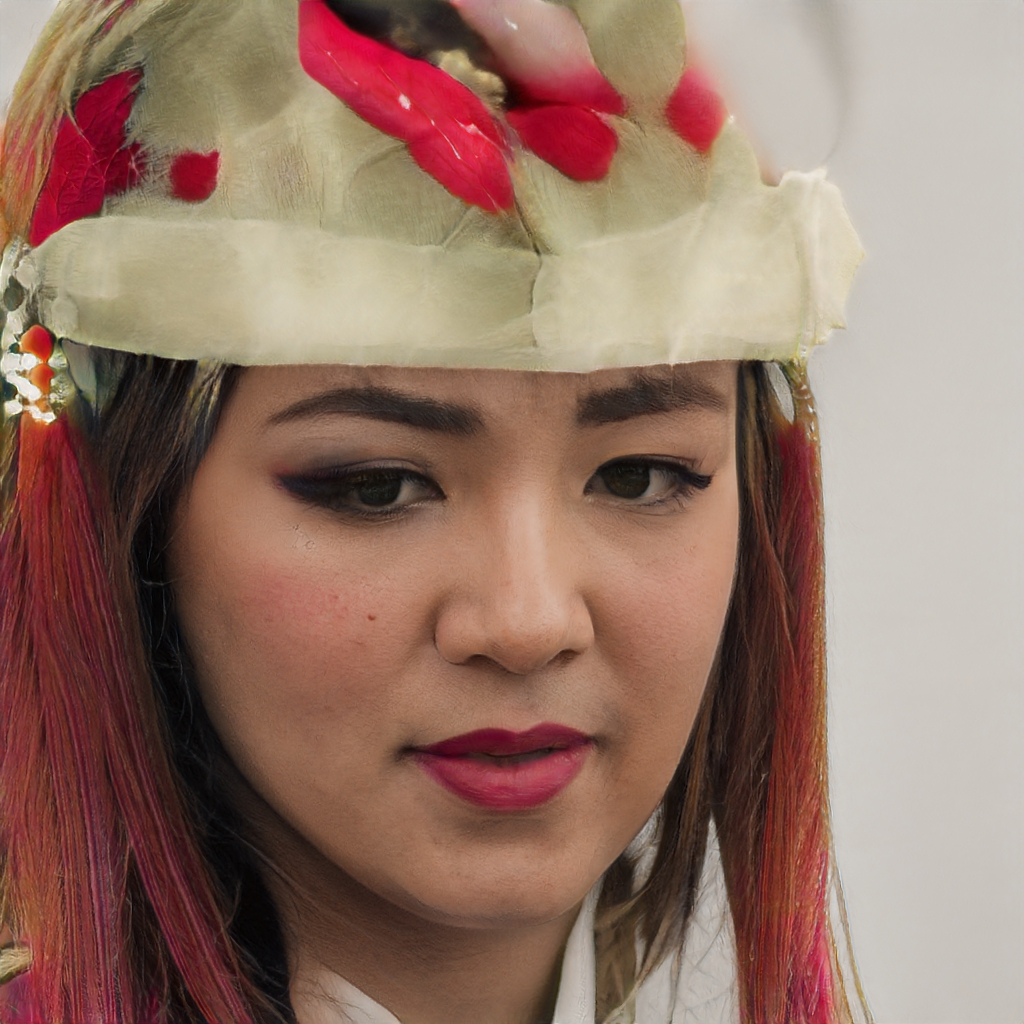
Portrait style: Real Portrait